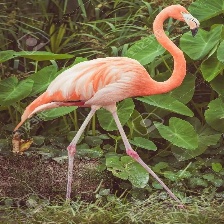
Species: AMERICAN FLAMINGO
Scientific name: PHOENICOPTERUS RUBER